Anna Hinderer

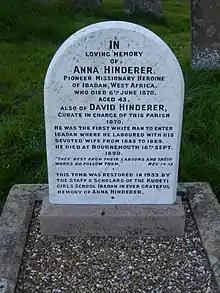
Two Victorian missionaries

Hinderer died in Martham in Norfolk in 1870 where her husband was acting as curate. Two years later her memoirs were published. "Seventeen Years in the Yoruba Country" and although her husband was shown as joint author the book had been compiled by two sisters, named Hone, who lived in Halesowen Rectory. The book raised £31 and this was sent to Daniel and Sussanah Olubi who had taken over the mission in Ibadan. Daniel and Sussanah had married whilst working and deputising for the Hinderers.